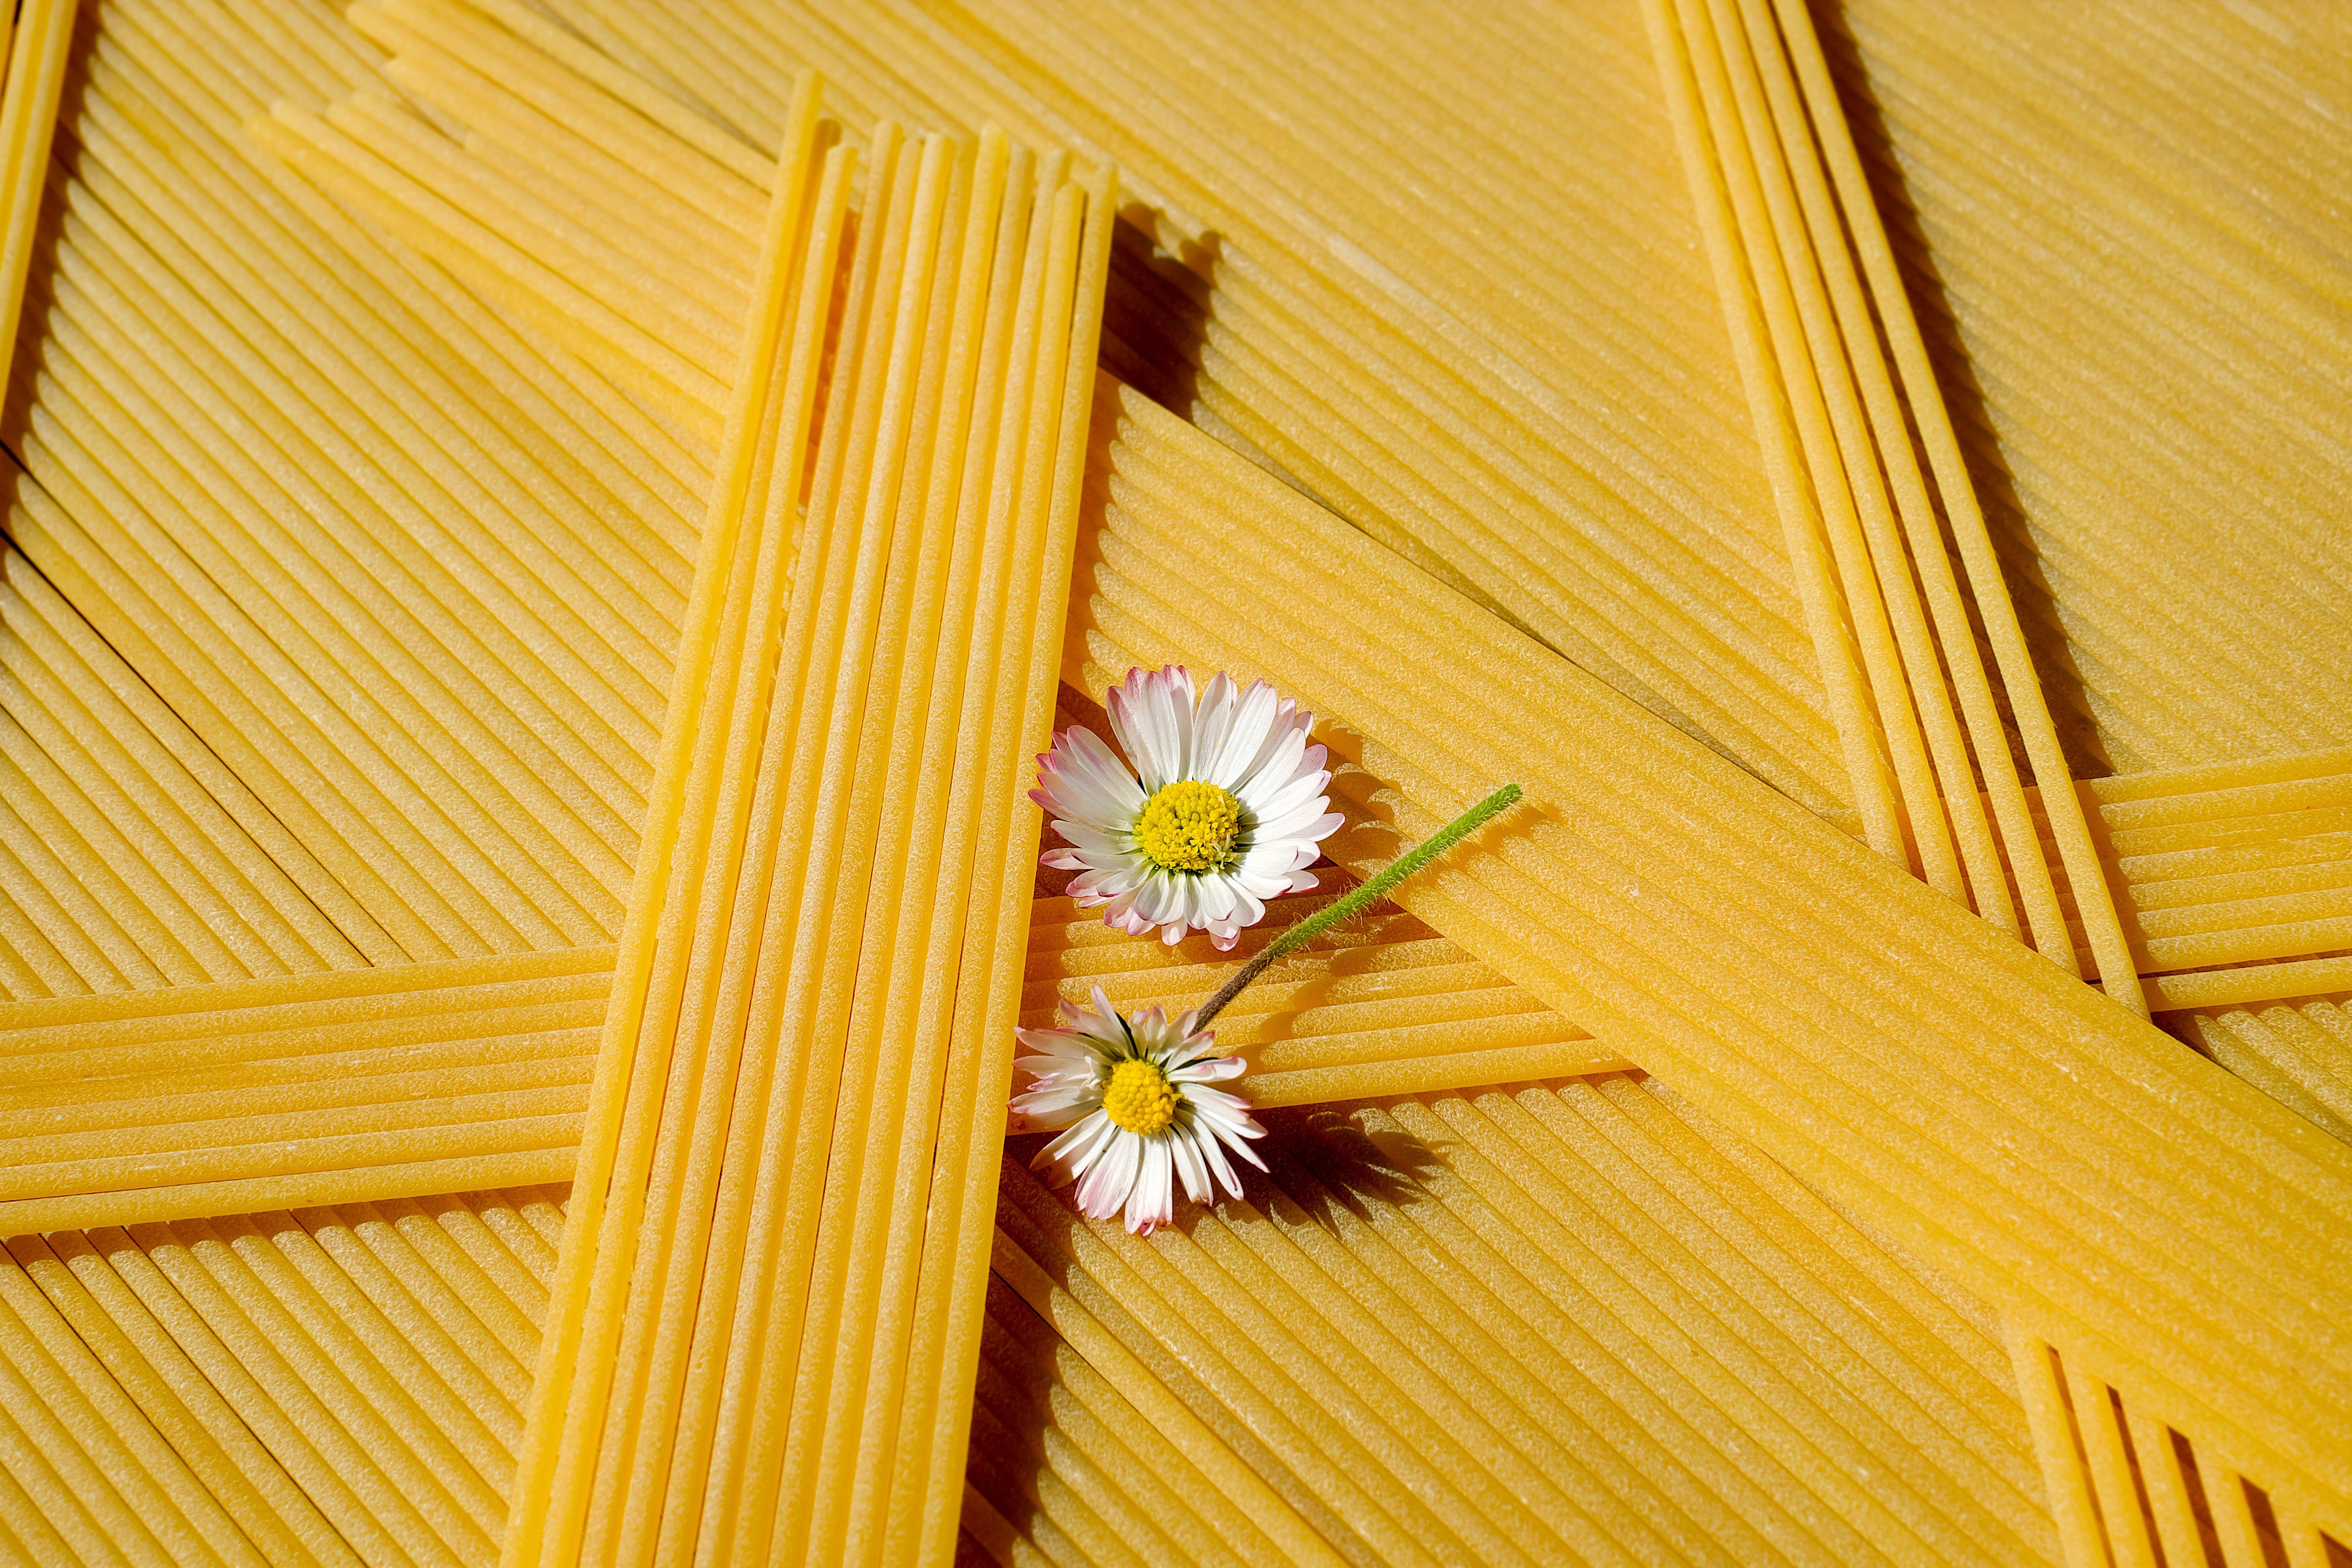
yellow, wood, hardwood, wood stain, flower, plant, pattern, daisy family